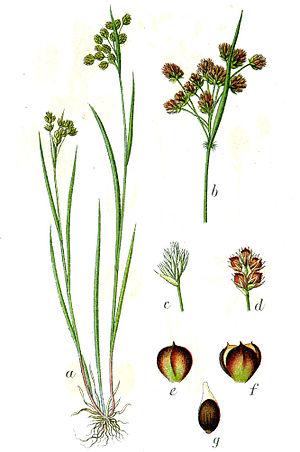
Cette liste de Tracheophyta de Bosnie-Herzégovine, ainsi que d’espèces introduites est un aperçu incomplet d’espèces de mousses, de fougères, de gymnospermes et d’angiospermes citées dans la littérature disponible en langues bosniaque, croate, serbe et serbo-croate. Cet aperçu n’inclue pas des espèces cultivées ni celles occasionnellement introduites.